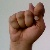
The image shows a hand gesture representing the letter 'T' in Indian Sign Language.